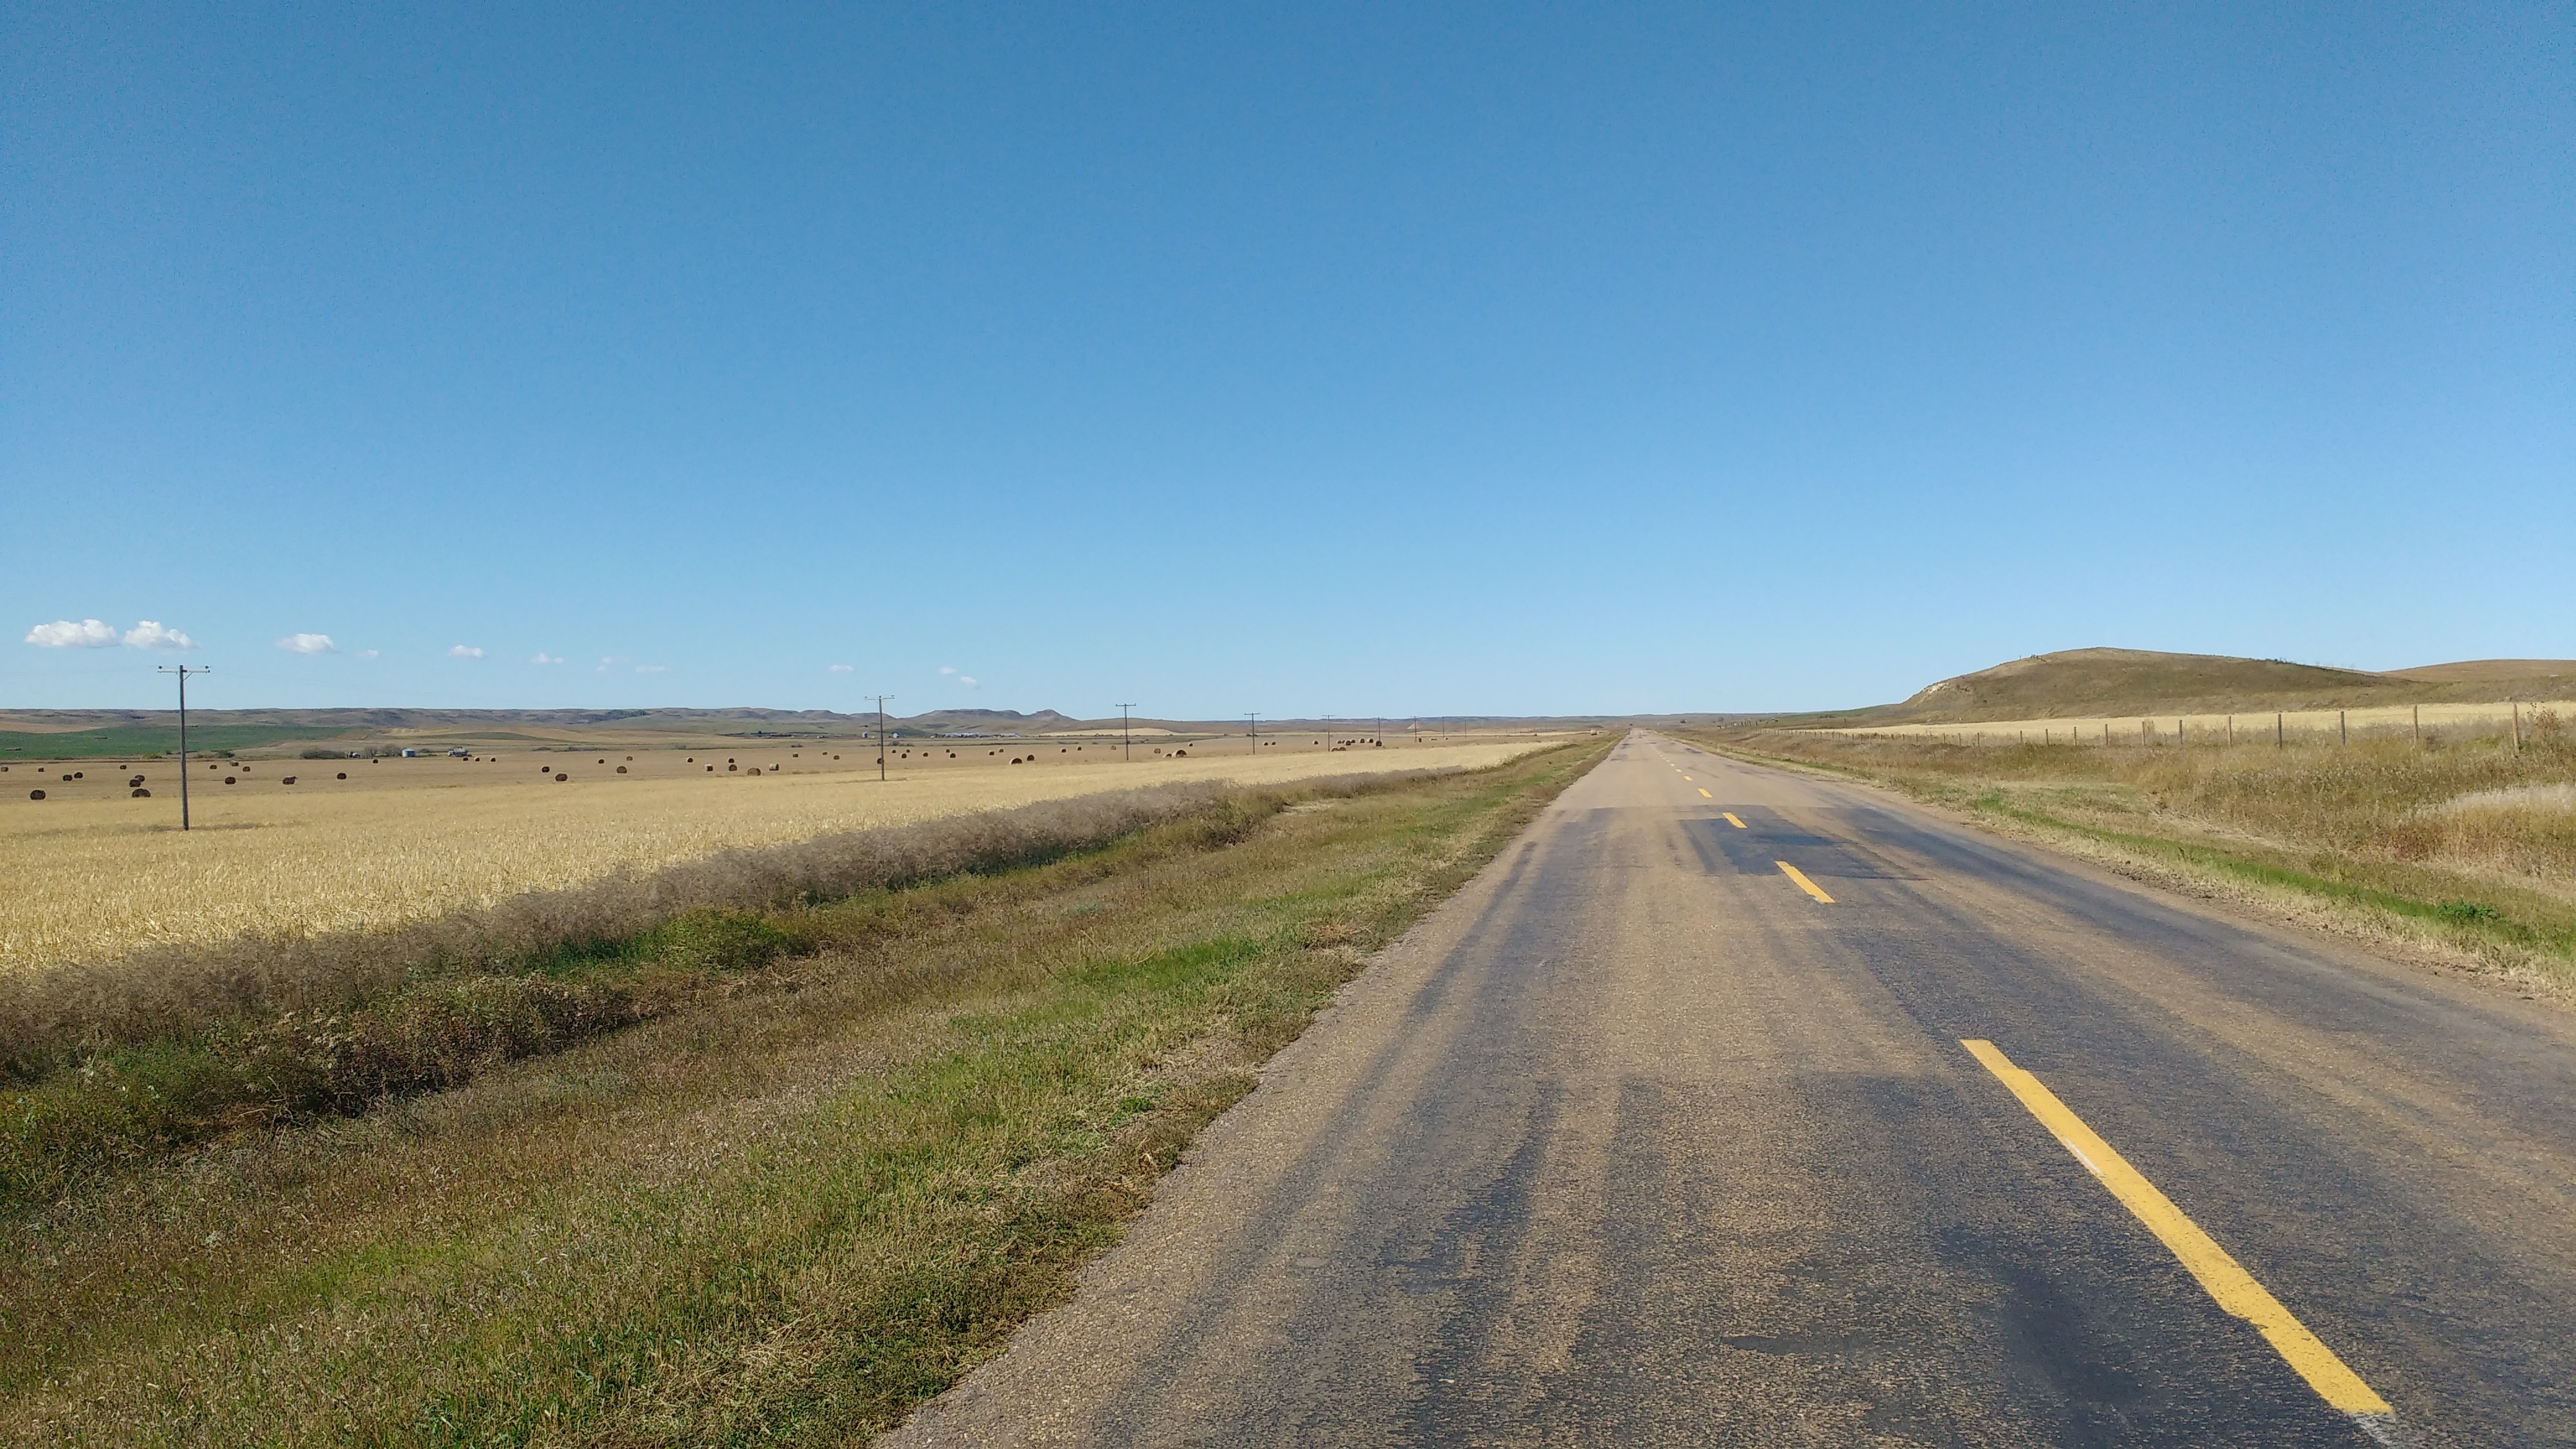
landscape, nature, horizon, sky, sun, road, car, field, prairie, sunlight, hill, highway, asphalt, summer, vacation, travel, dirt road, vehicle, journey, drive, soil, blue, empty, freedom, trip, lifestyle, route, plain, road trip, grassland, infrastructure, plateau, way, steppe, rural area, road surface, natural environment, nonbuilding structure, controlled access highway, land lot